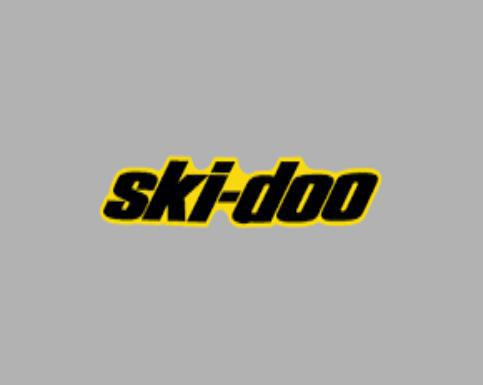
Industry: Transportation